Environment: real
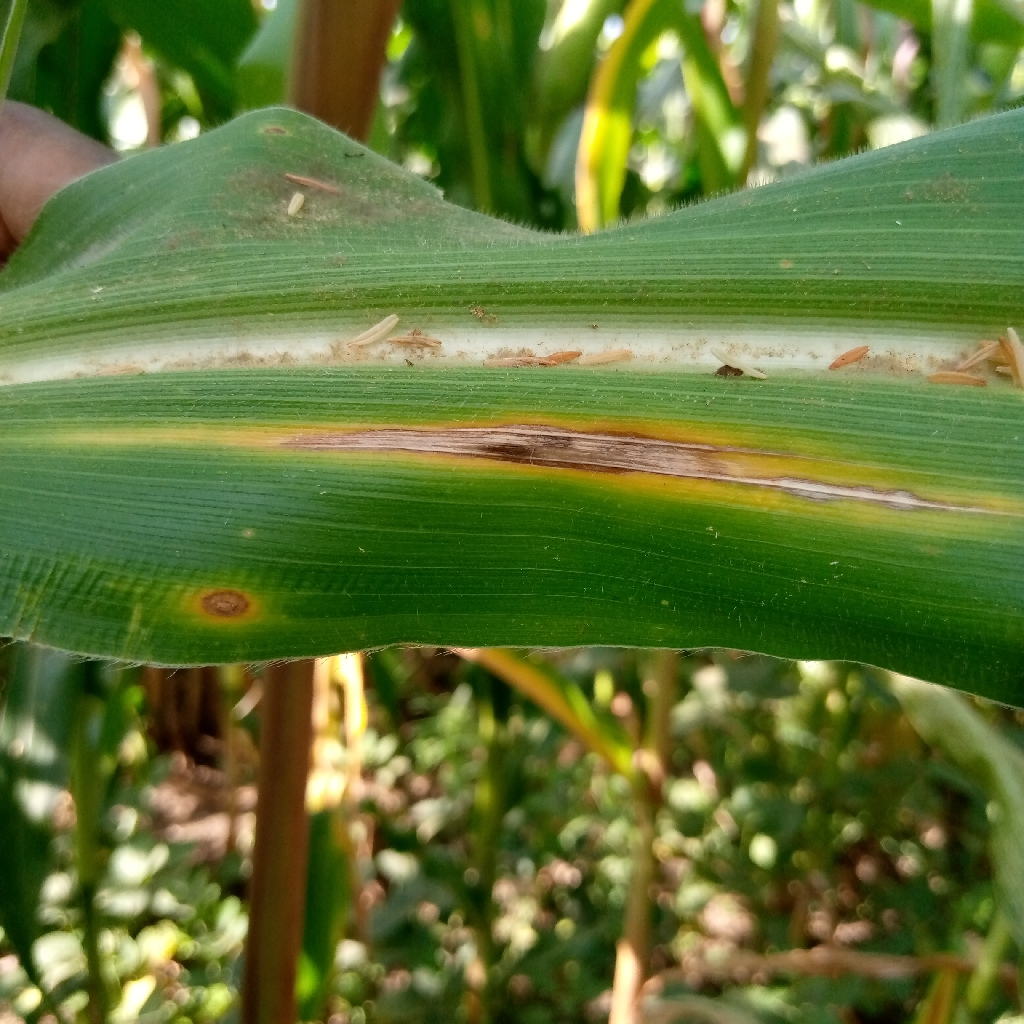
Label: northern_corn_leaf_blight